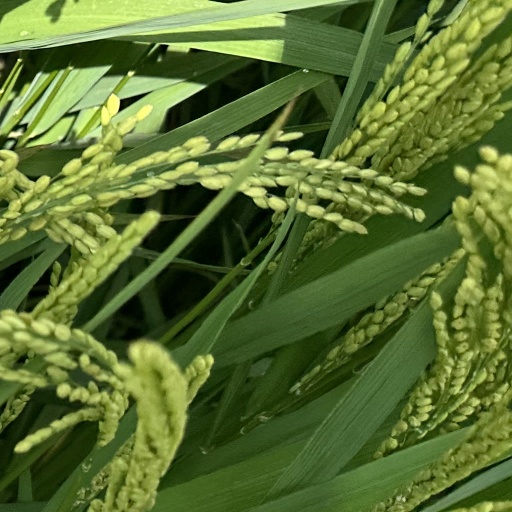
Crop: rice